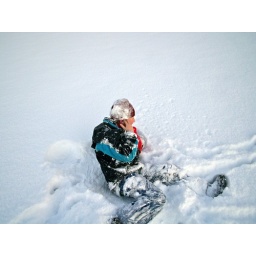
snow boy in the field at King's